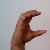
The image shows a hand gesture representing the letter 'C' in Indian Sign Language.